IMZ-Ural

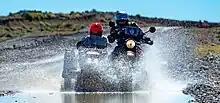
A new Ural Gear Up is put through its paces.

IMZ-Ural Group Inc., more commonly known as Ural Motorcycles, is a multinational company involved in developing, manufacturing, and worldwide distribution of Ural sidecar motorcycles. Headquartered in Redmond, Washington, with assembly facilities in Petropavl, Kazakhstan, Ural is the oldest and one of the world's largest manufacturers of sidecar-equipped motorcycles.